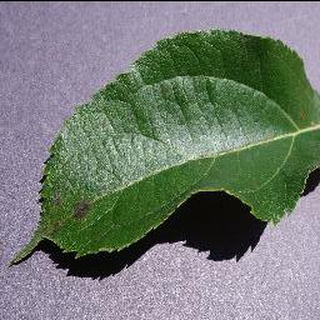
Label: apple_apple_scab